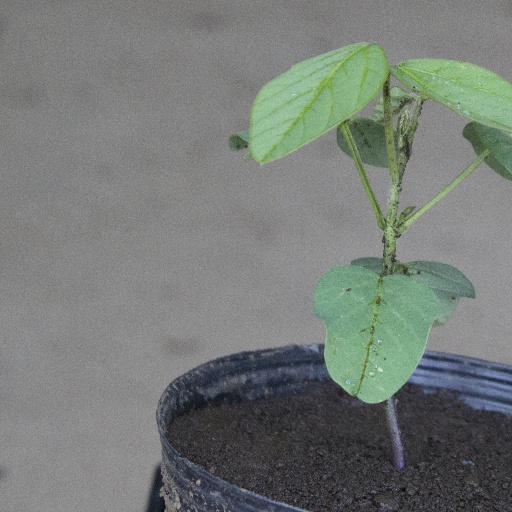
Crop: soybean